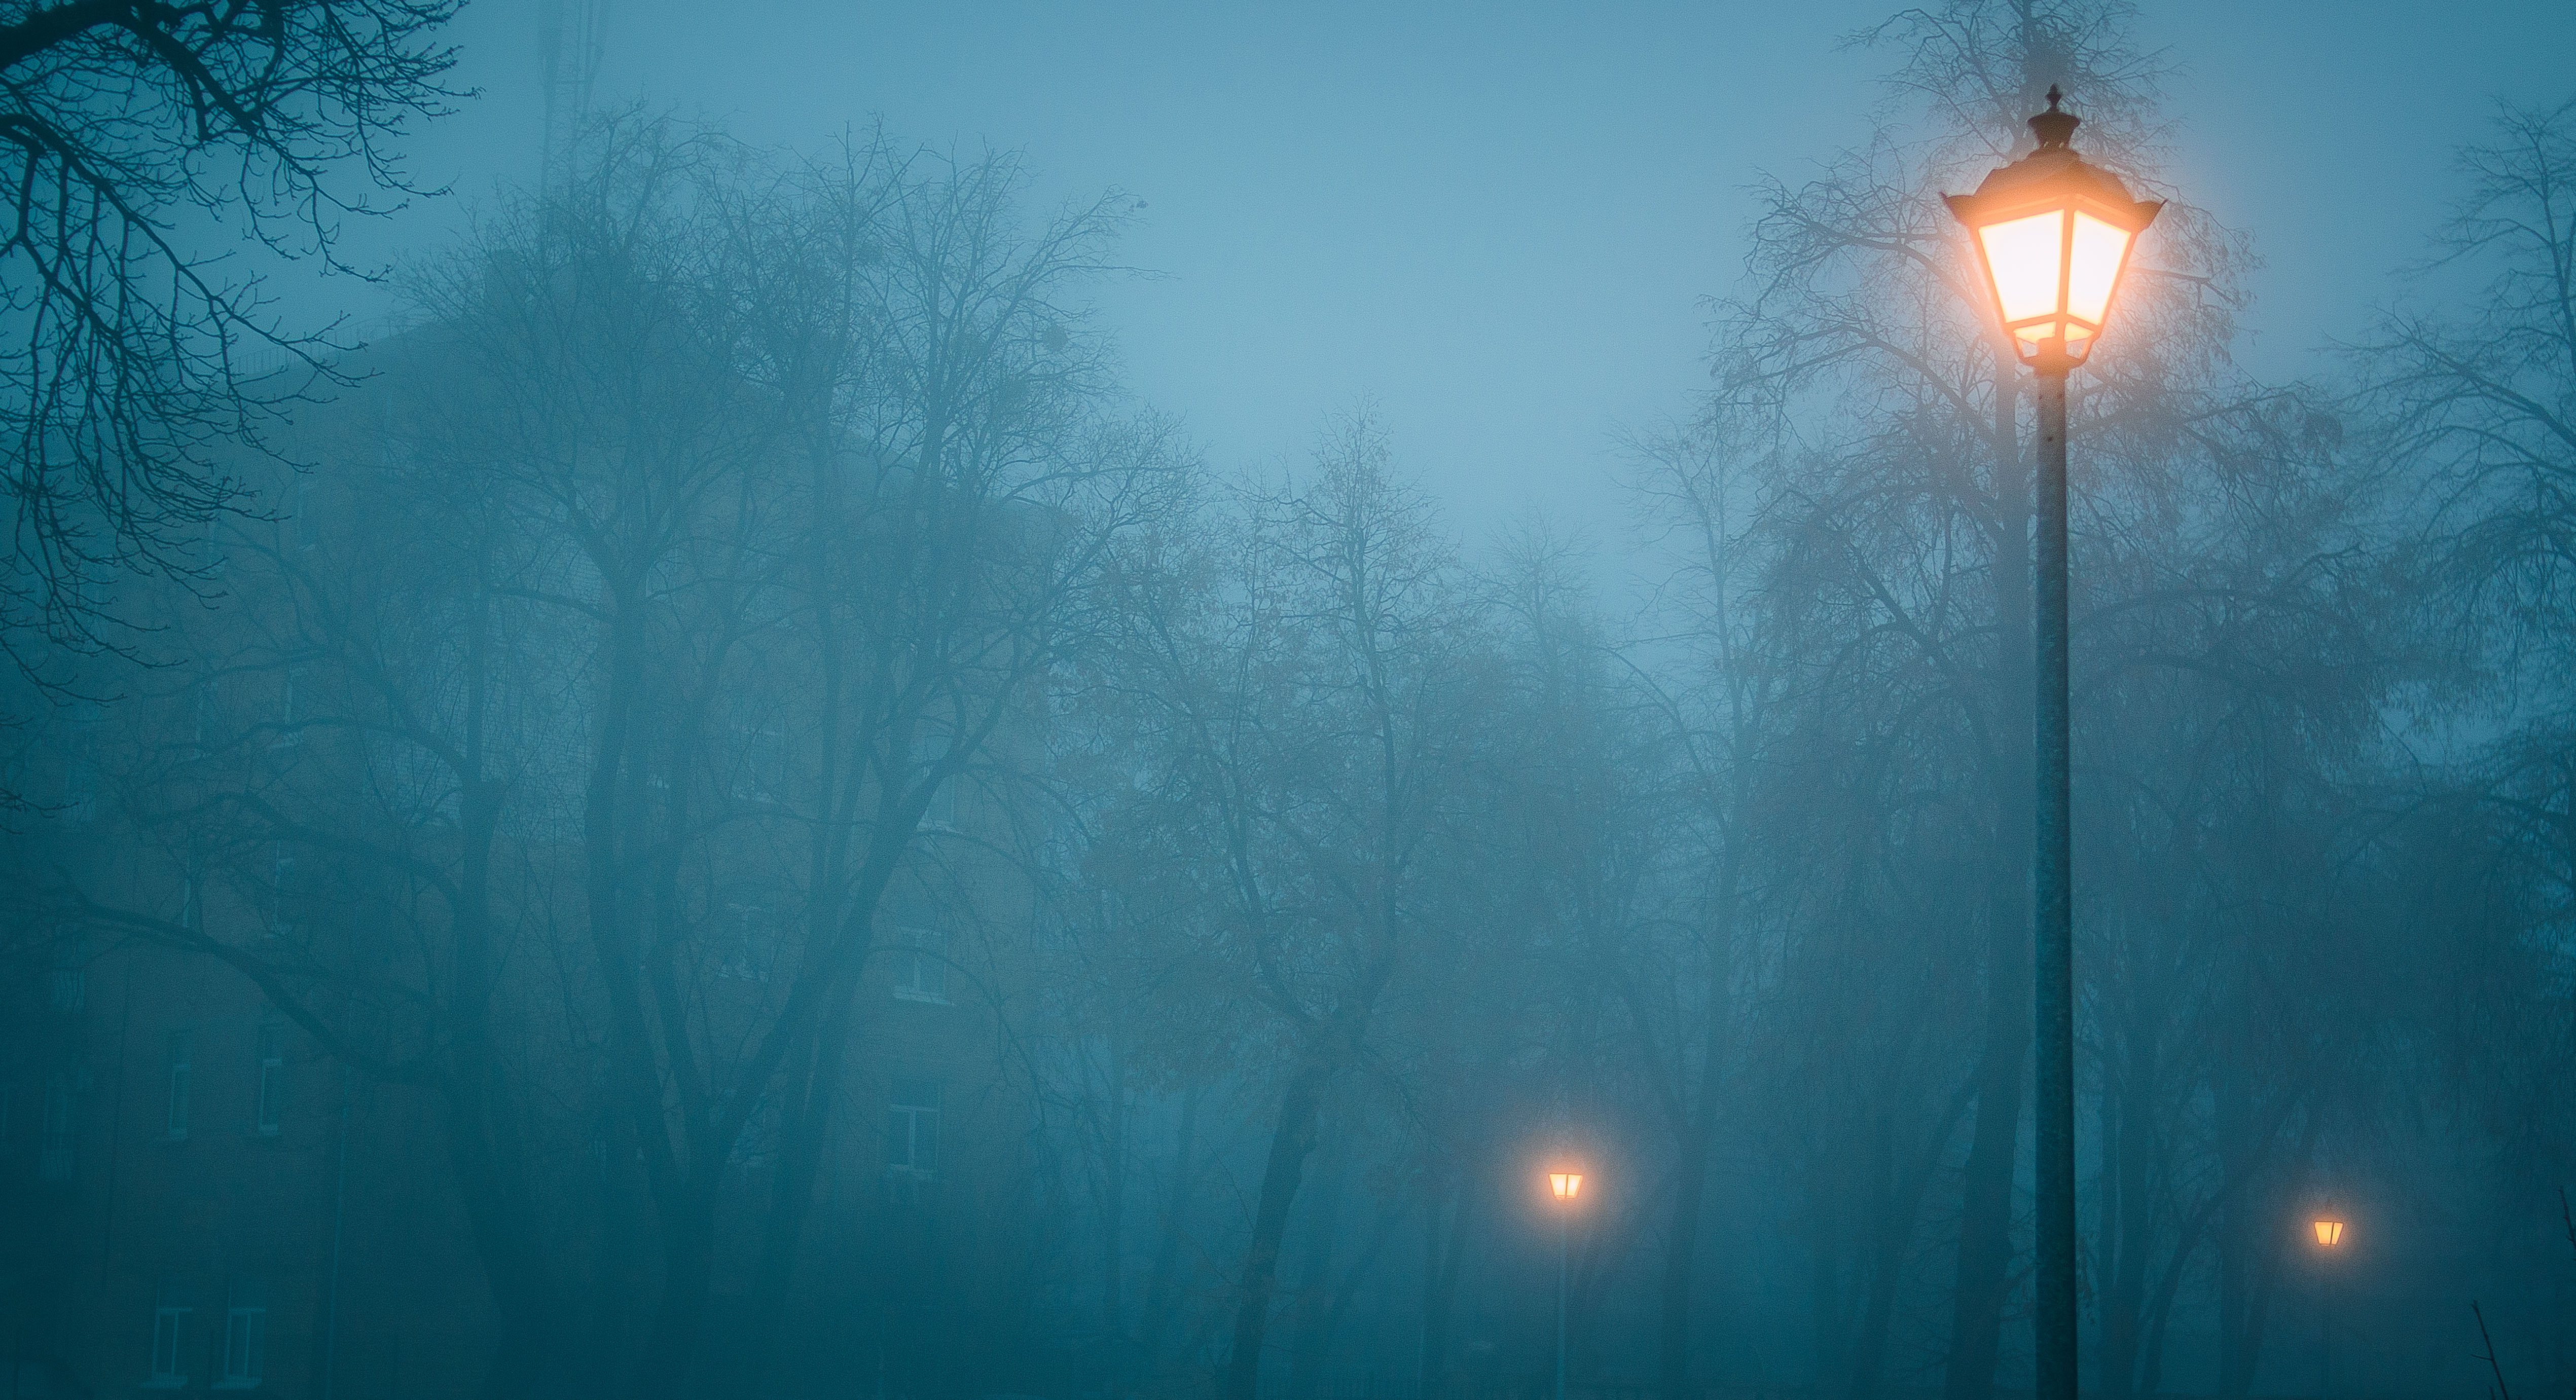
light, street light, blue, atmospheric phenomenon, sky, fog, light fixture, mist, lighting, atmosphere, haze, morning, tree, night, winter, Security lighting, freezing, cloud, darkness, lamp, evening, interior design